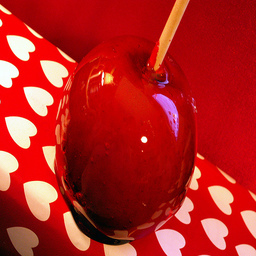
Label: Apple